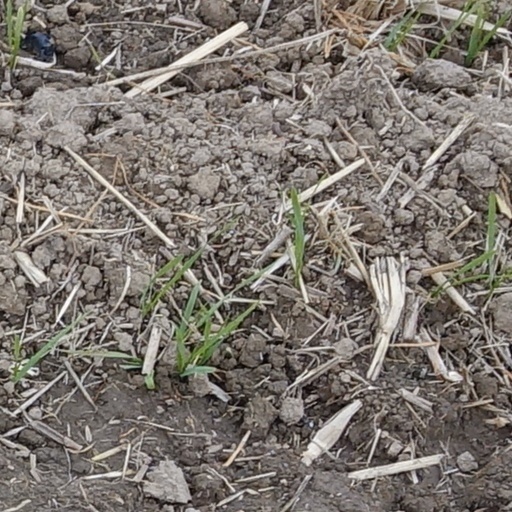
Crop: wheat